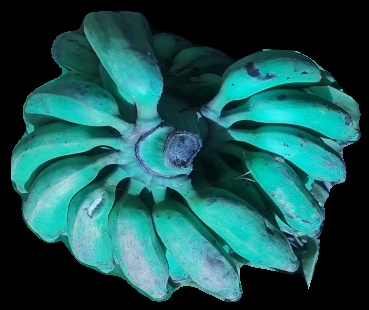
Variety: elakki-bale
Grade: grade3